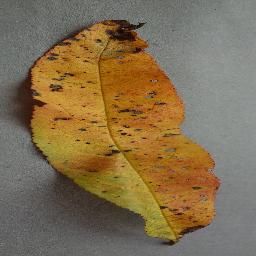
Label: Peach___Bacterial_spot